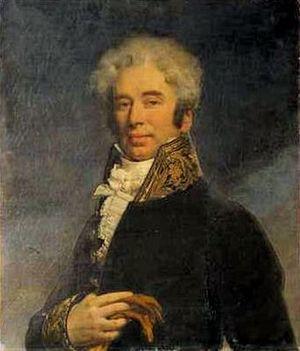
Portrait de Jules Jean-Baptiste François de Chardeboeuf de Pradel (1779-1857) par le peintre Jean-Baptiste Mauzaisse (17841844)
Jules Jean-Baptiste François de Chardebœuf, comte de Pradel est né au château des Essards en Arthezé dans la Sarthe le 13 juillet 1779 et mort au château de Villesavin à Tour-en-Sologne le 20 septembre 1857.